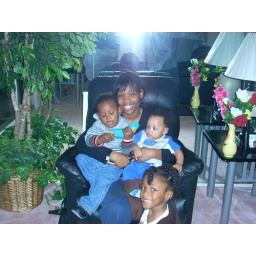
Aunt Tiffany sittinng in the black chair in my living room holding her nephews Buda JoJo while mesa looks on